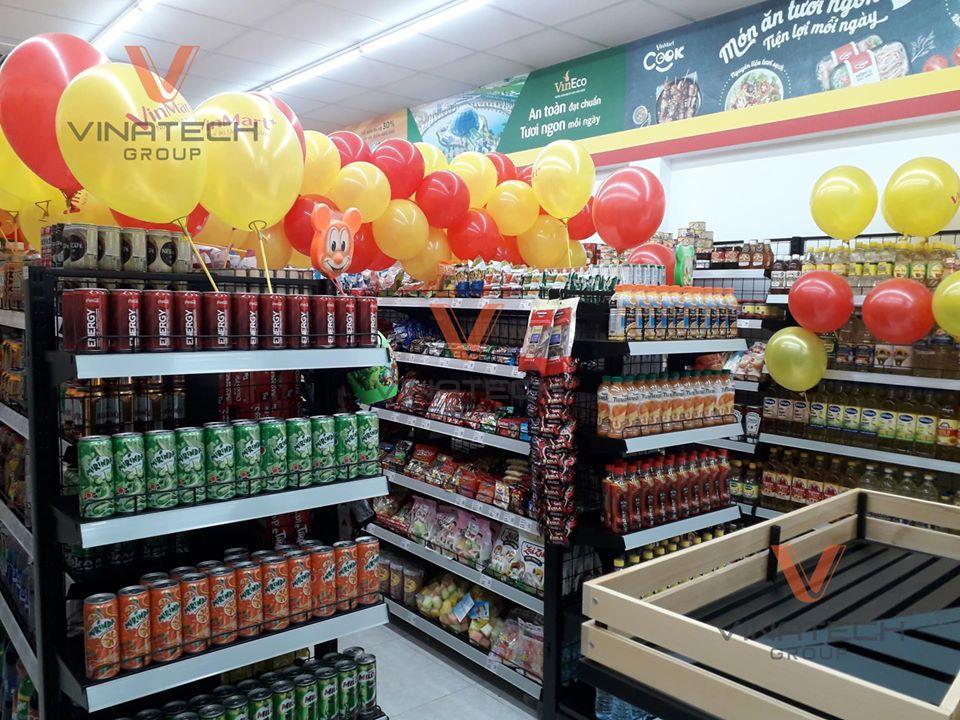
có nhiều mặt hàng đang xuất hiện trong siêu thị